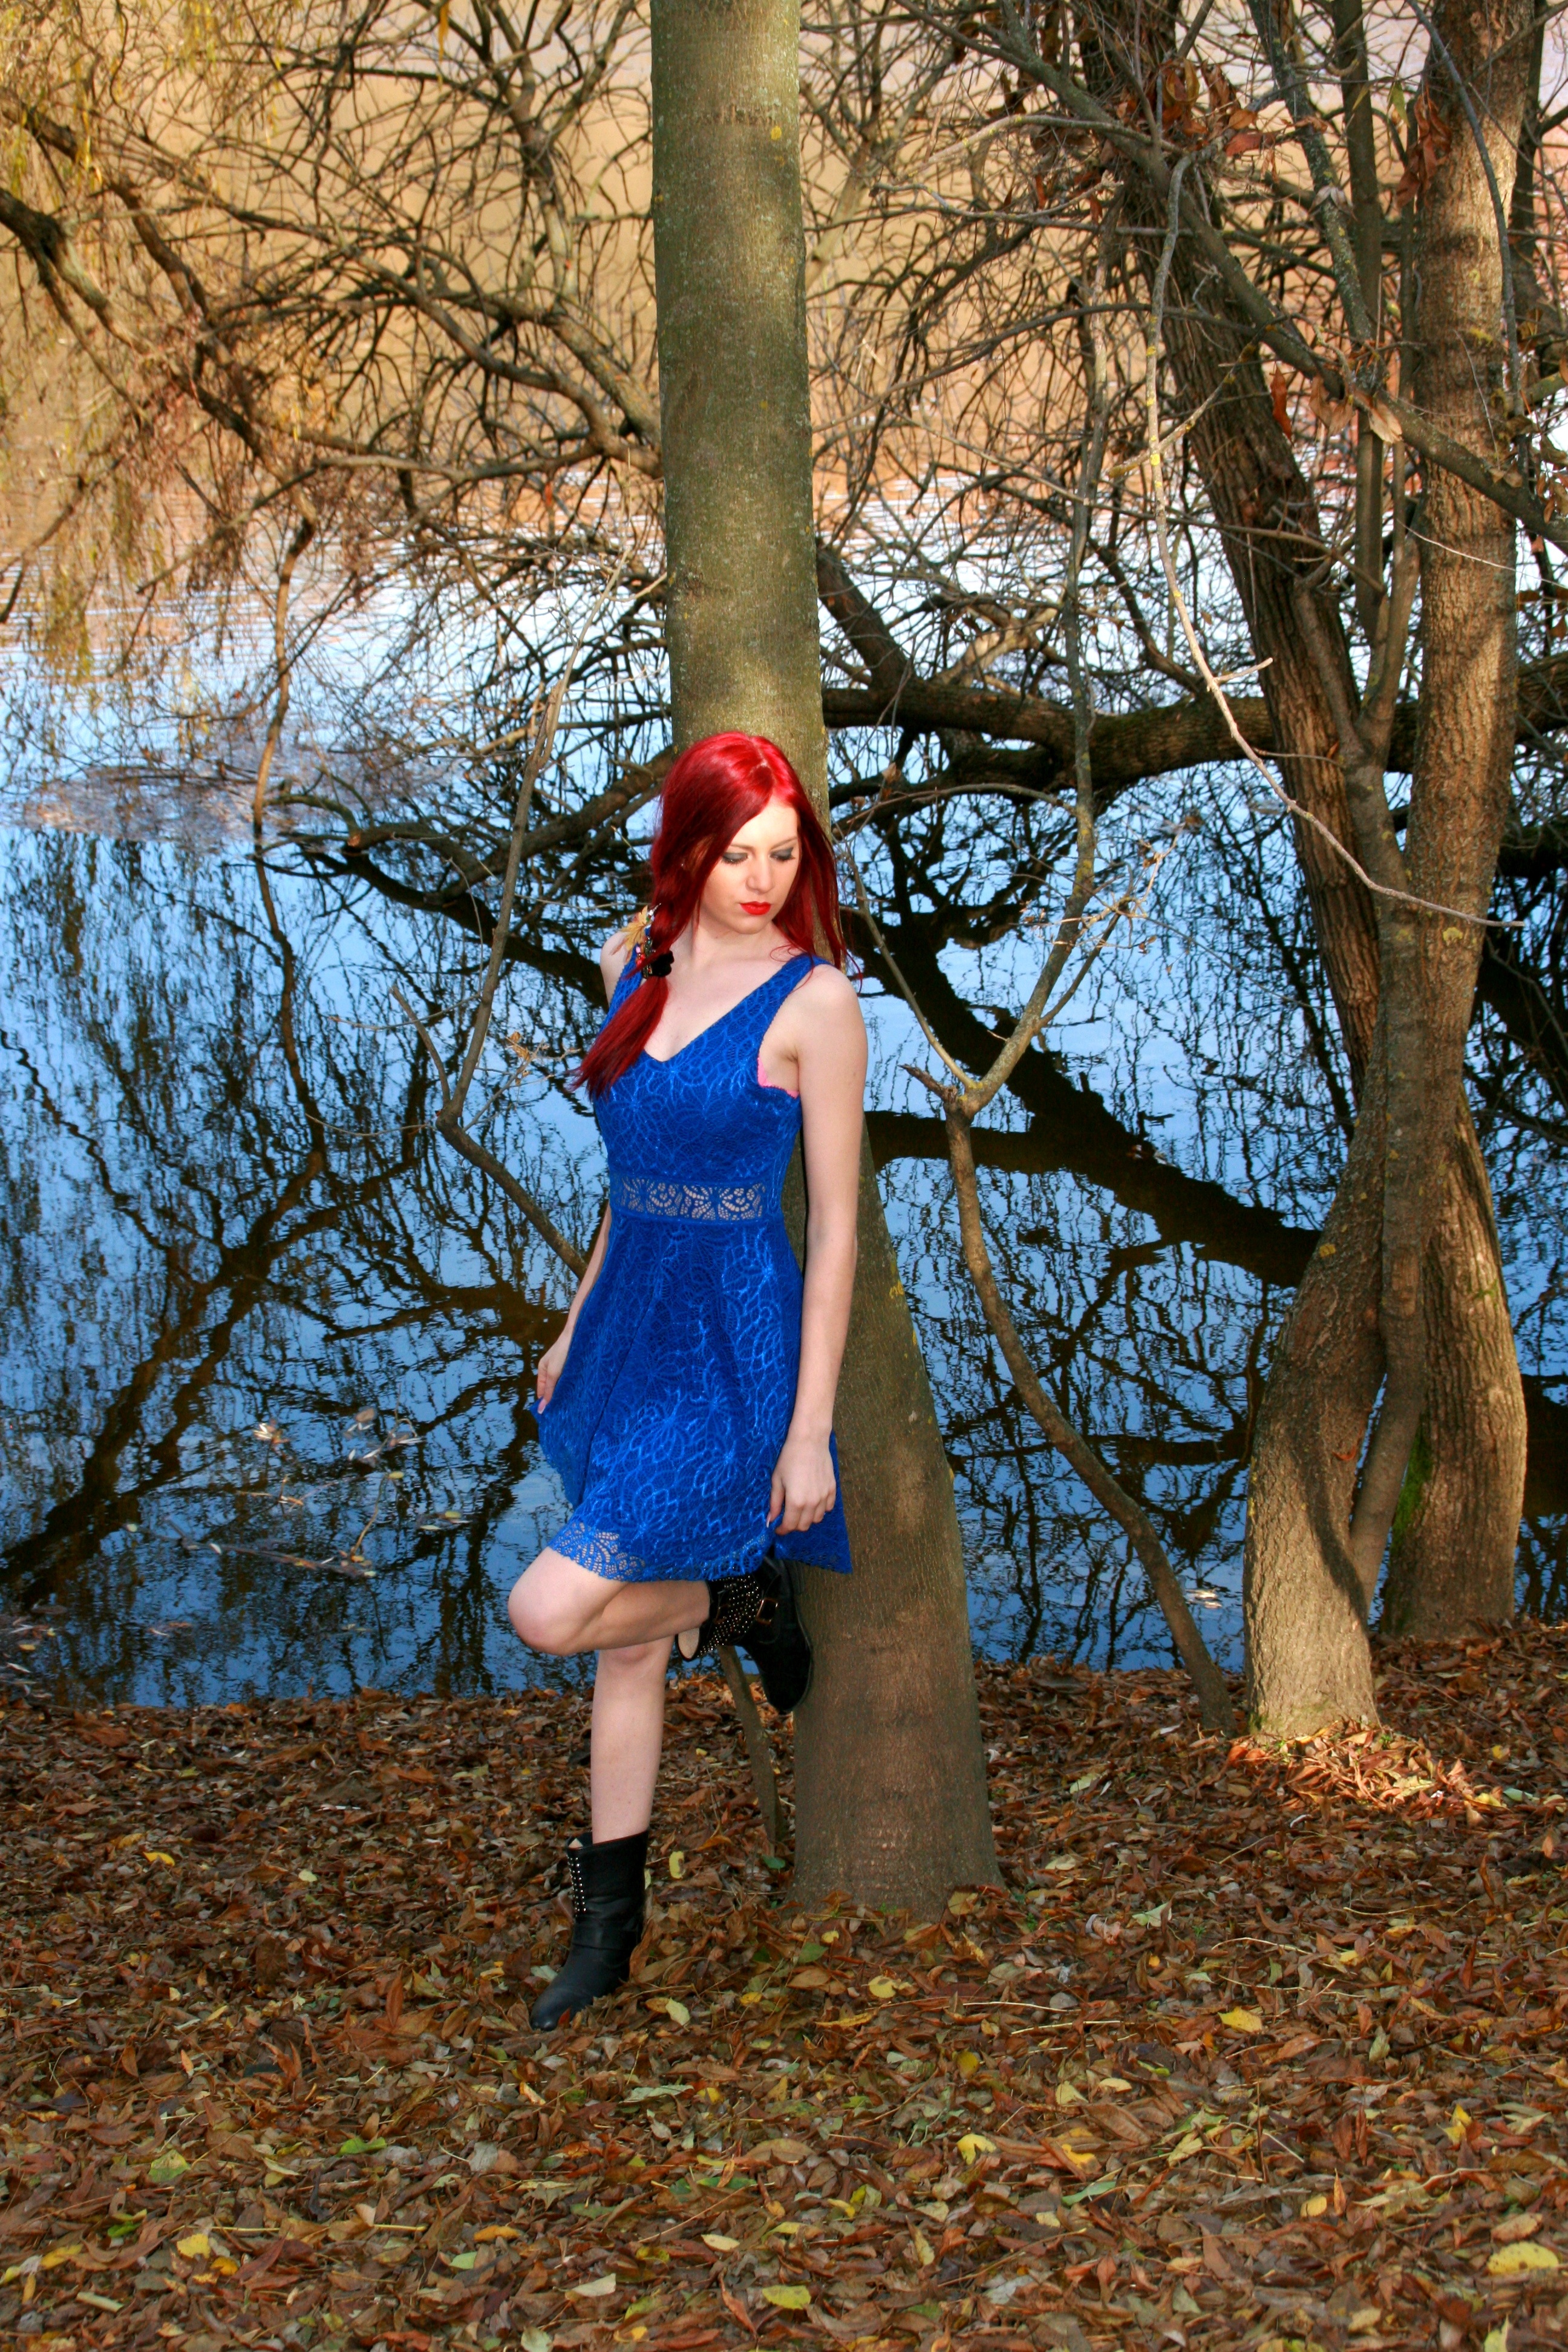
tree, nature, forest, winter, plant, girl, photography, sunlight, leaf, flower, lake, spring, autumn, fashion, clothing, season, red hair, dress, vegetation, photograph, beauty, woodland, habitat, photo shoot, natural environment, woody plant